Florida State Road 732

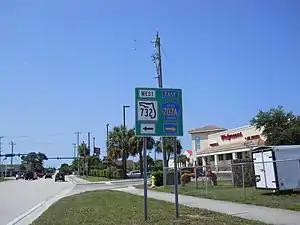
Sign just south of the intersection of NE Savannah Road and NE Jensen Beach Boulevard indicating junction of SR 732 to the west and CR 707A to the east

The eastern segment of SR 732 begins at the intersection of Federal Highway (US 1 and unsigned SR 5) and Jensen Beach Boulevard in northern unincorporated Martin County. Along US 1, the state road is signed as CR 732. The four-lane divided highway heads east along Jensen Beach Boulevard first in a commercial business area, then passing the entrance to a park and Jensen Beach High School, finally into a less developed area. The road provides the access to some housing developments and Savannas Preserve State Park. Nearly from its start, the divided highway ends, but the road remains a four-lane road with a center turn lane provided. More businesses begin to line the road. The state road ends at the signalized intersection of Savannah Road (CR 723) but Jensen Beach Boulevard continues east towards Ocean Breeze as CR 707A.